Yokoiso Station

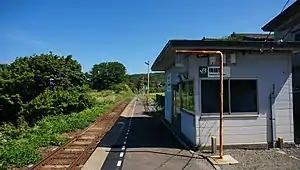
Yokoiso Station in September 2019

is a railway station located in the town of Fukaura, Aomori Prefecture Japan, operated by the East Japan Railway Company (JR East).